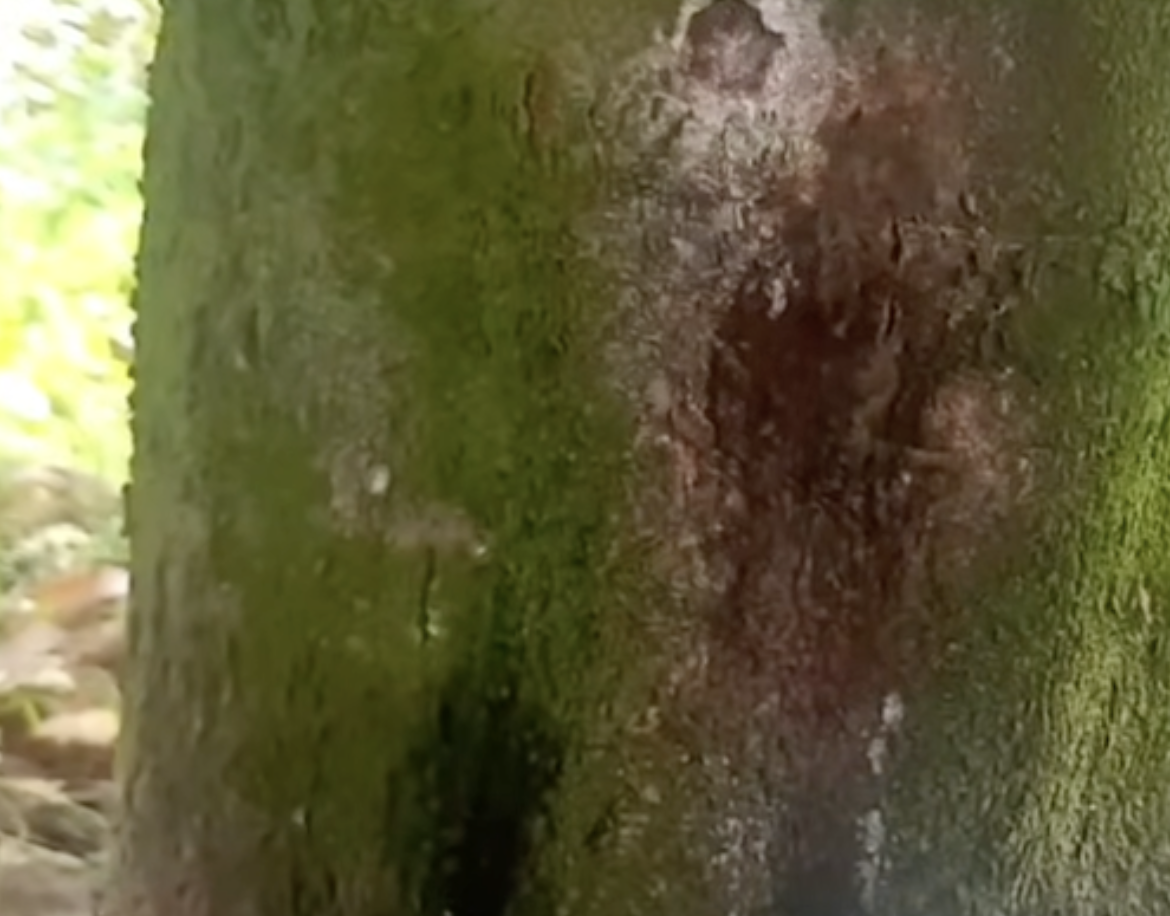
Label: stem_cracking_ gummosis